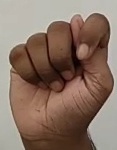
ASL sign: T